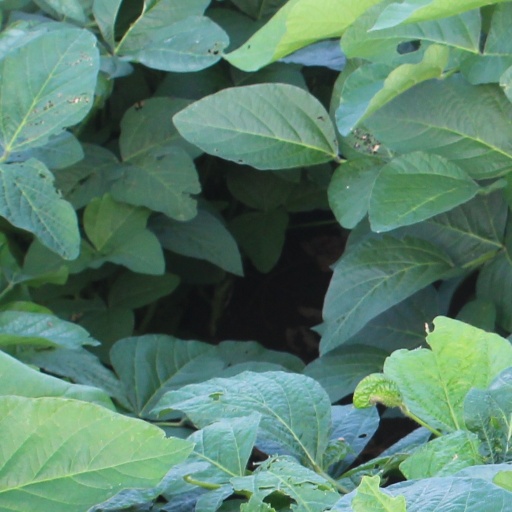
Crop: soybean